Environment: real
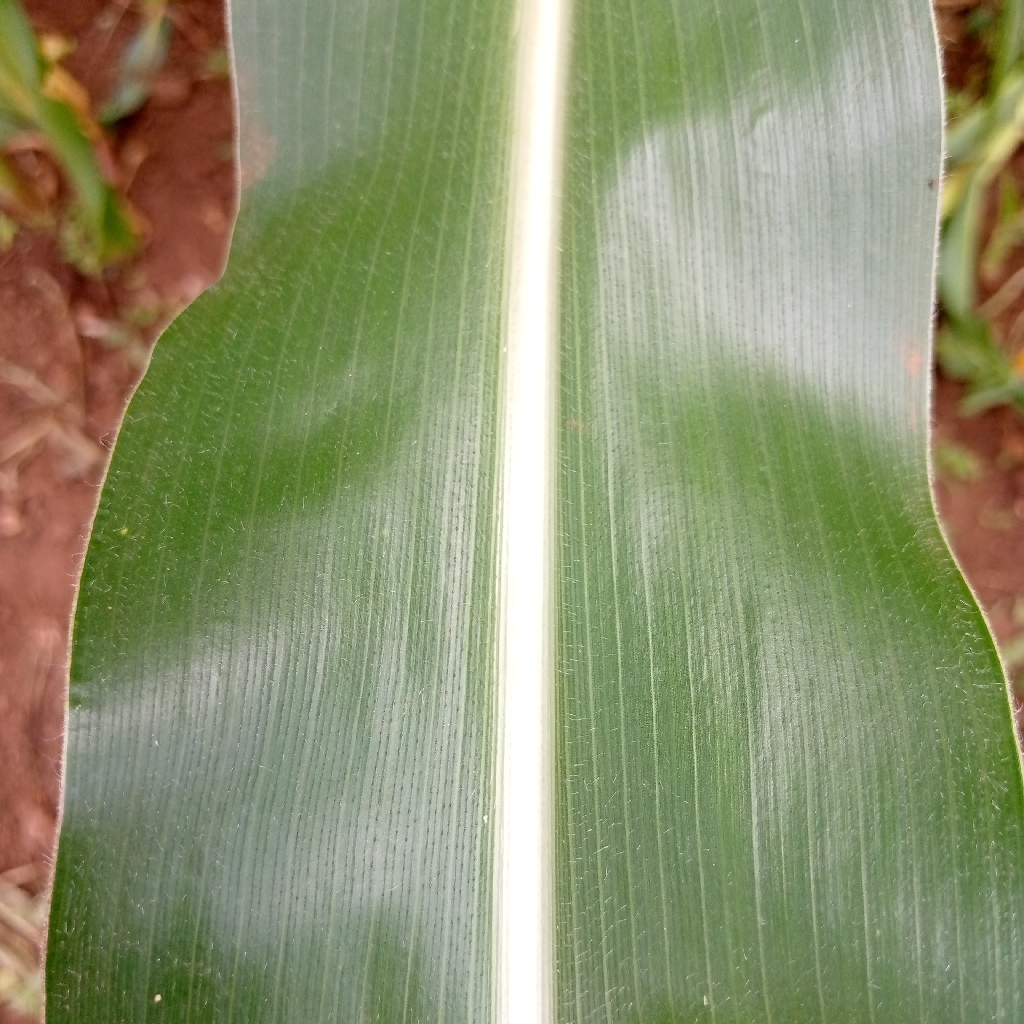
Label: healthy